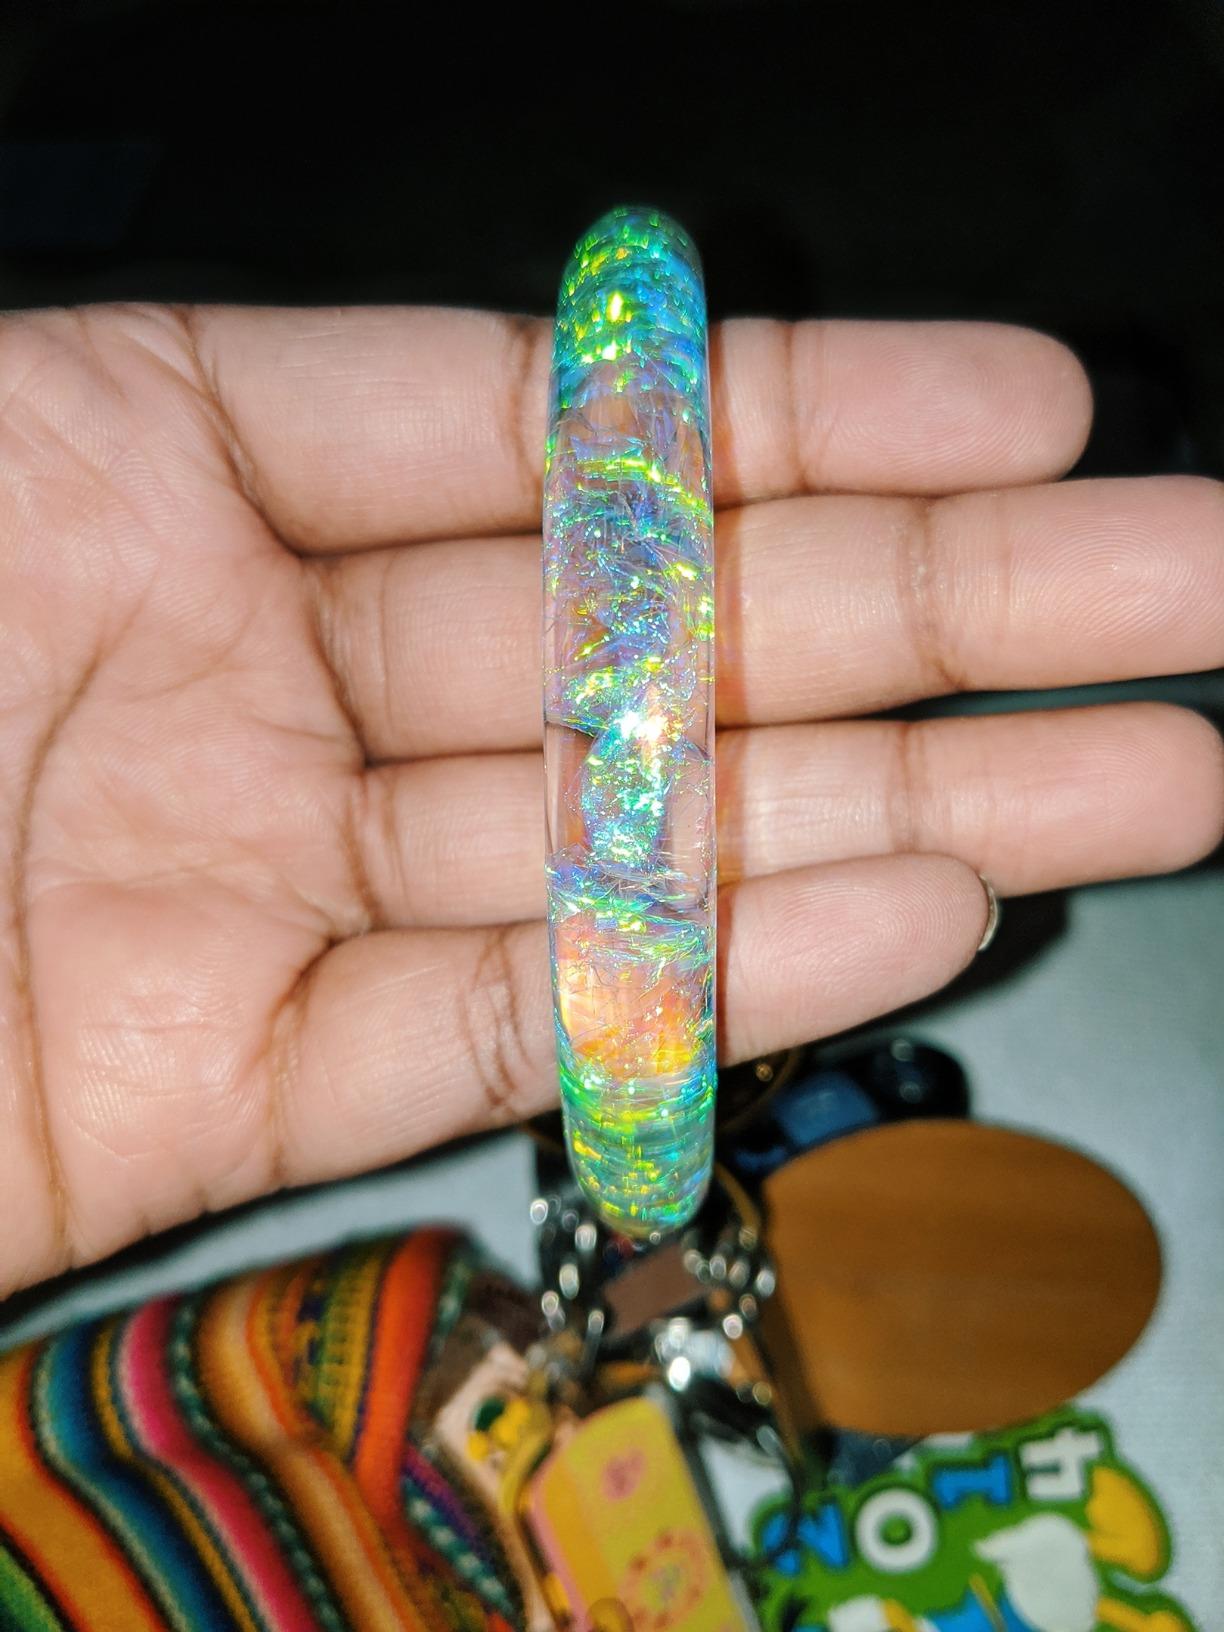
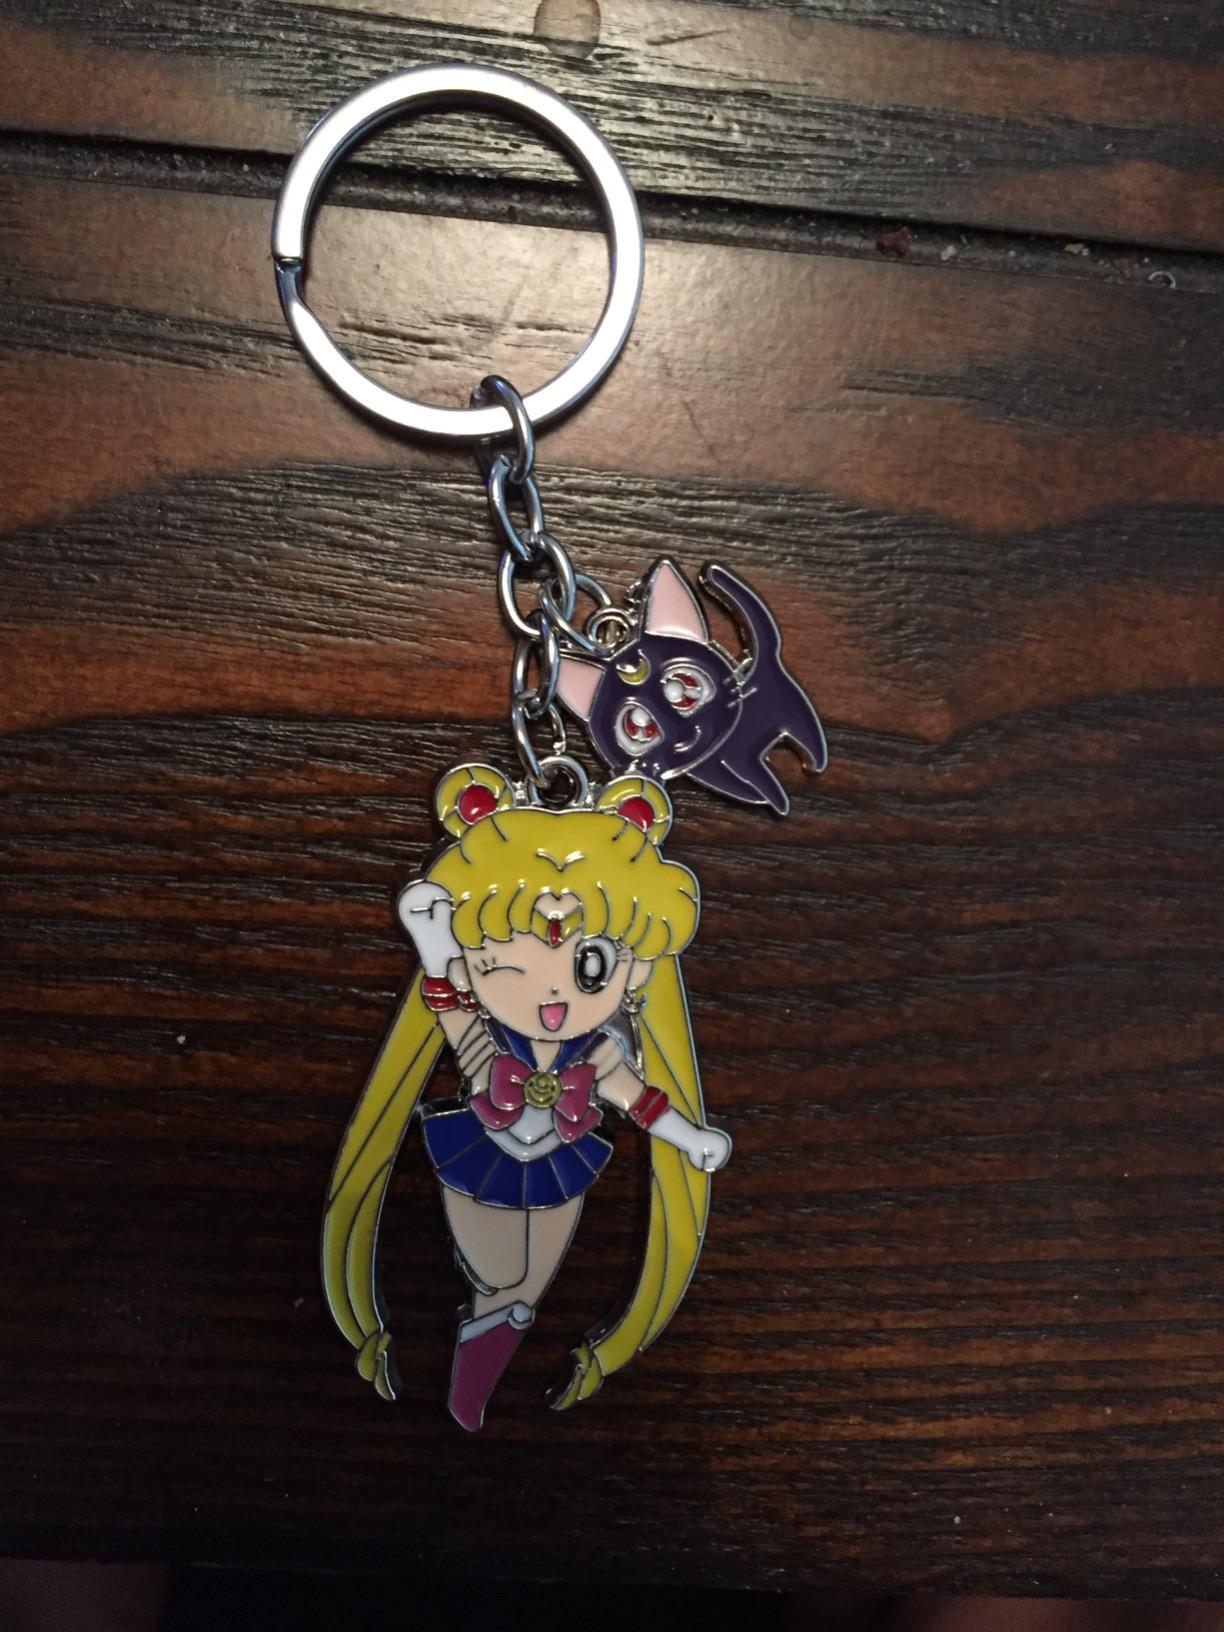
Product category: accessories_keychain
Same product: no